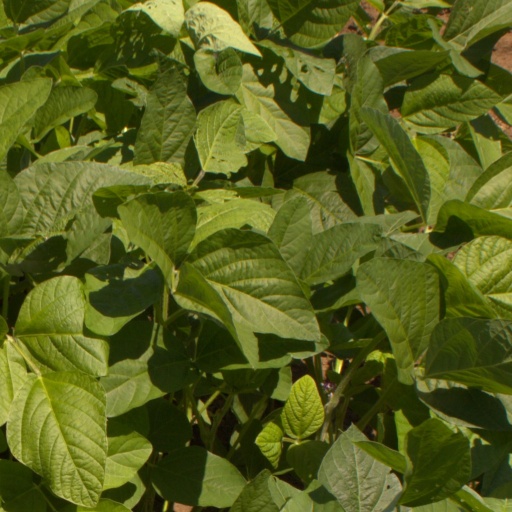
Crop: soybean